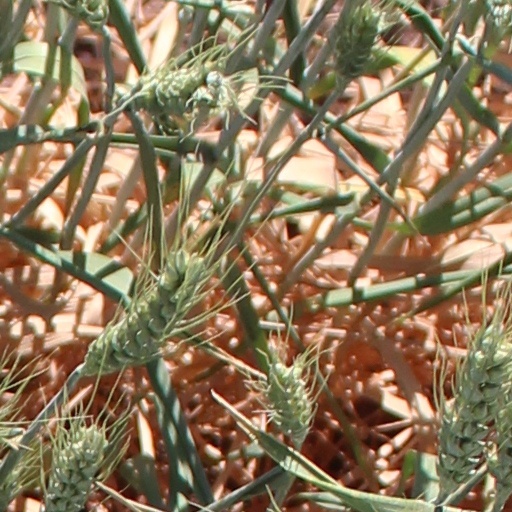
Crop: wheat